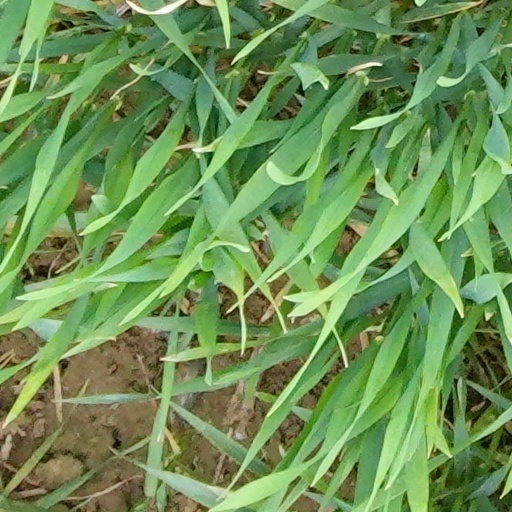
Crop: wheat